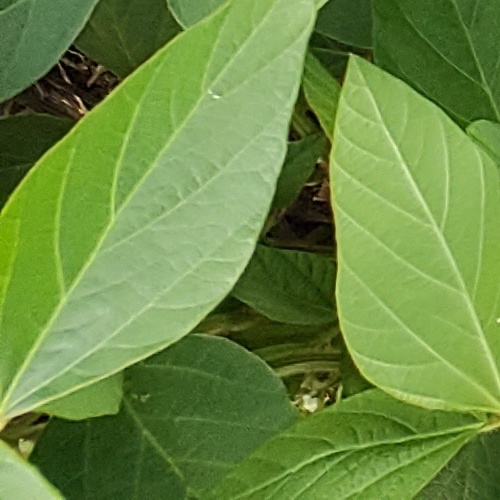
Label: Healthy